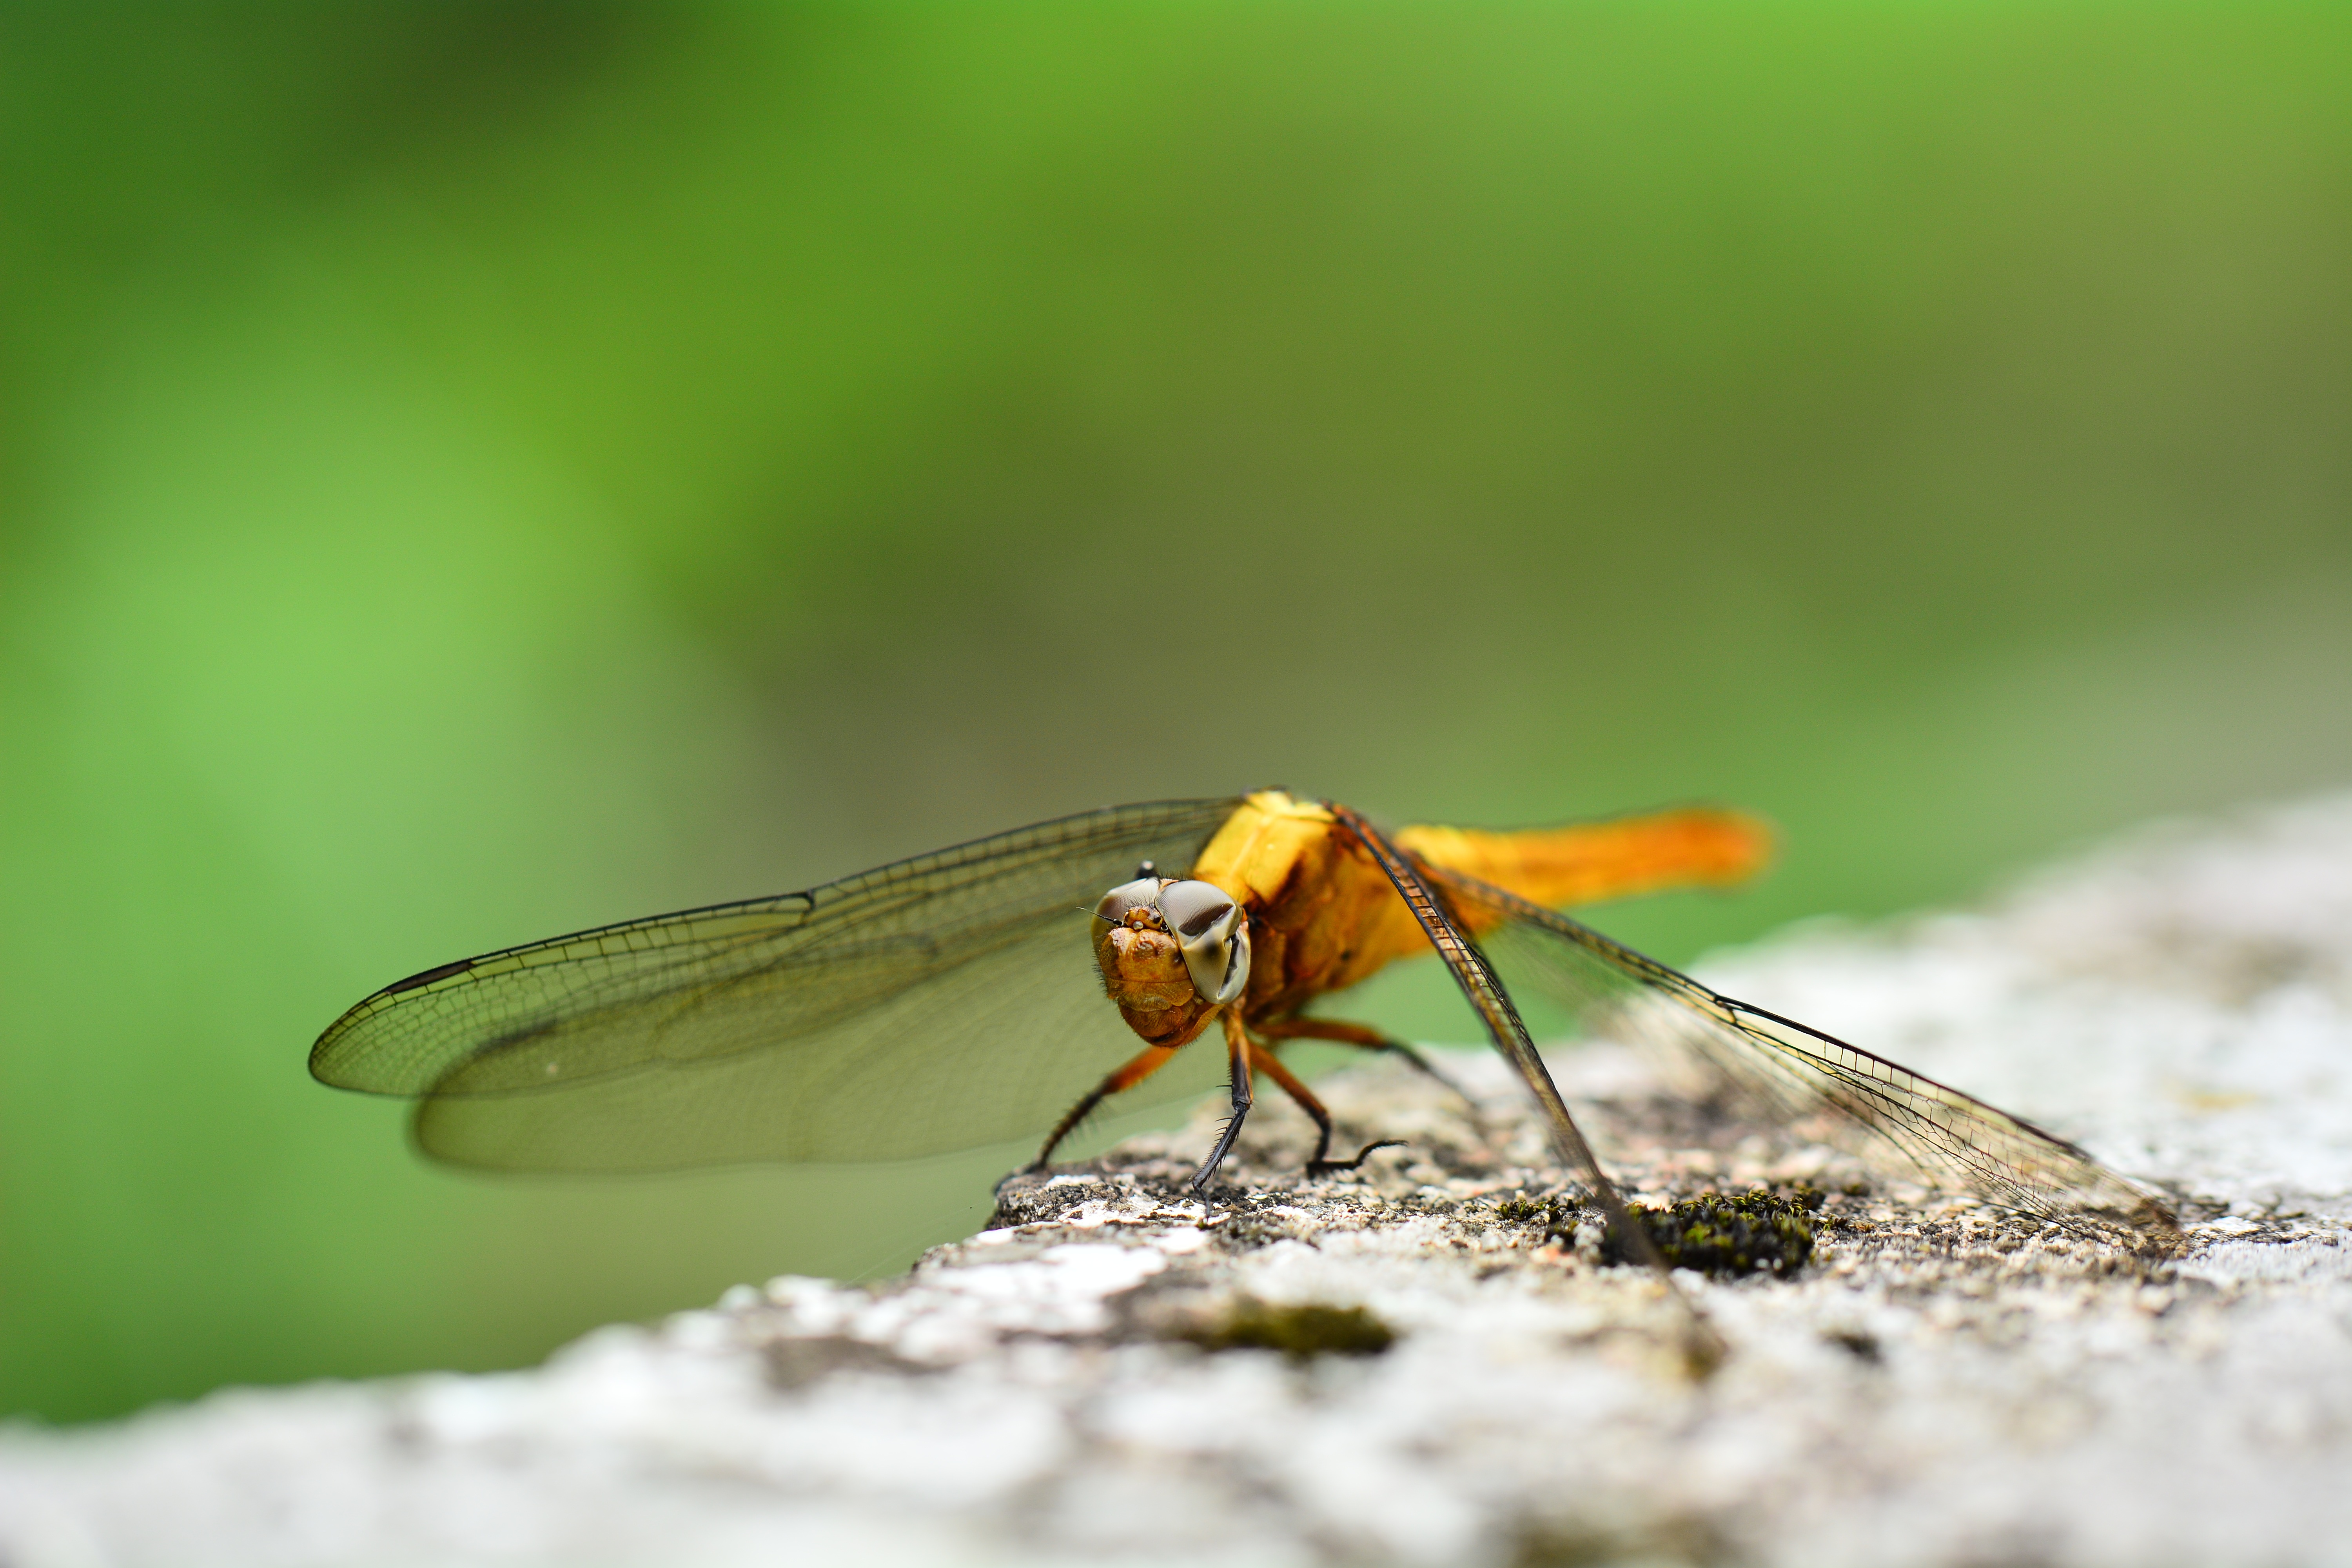
nature, wing, photography, fly, insect, fauna, invertebrate, close up, dragonfly, pest, damselfly, macro photography, arthropod, quentin chong, golden dragonfly, plant stem, dragonflies and damseflies